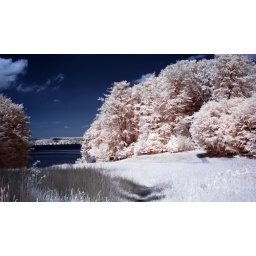
I took this in the Park surroundung the Royal family's castle in Fredensborg. The distant lake is Esrum.